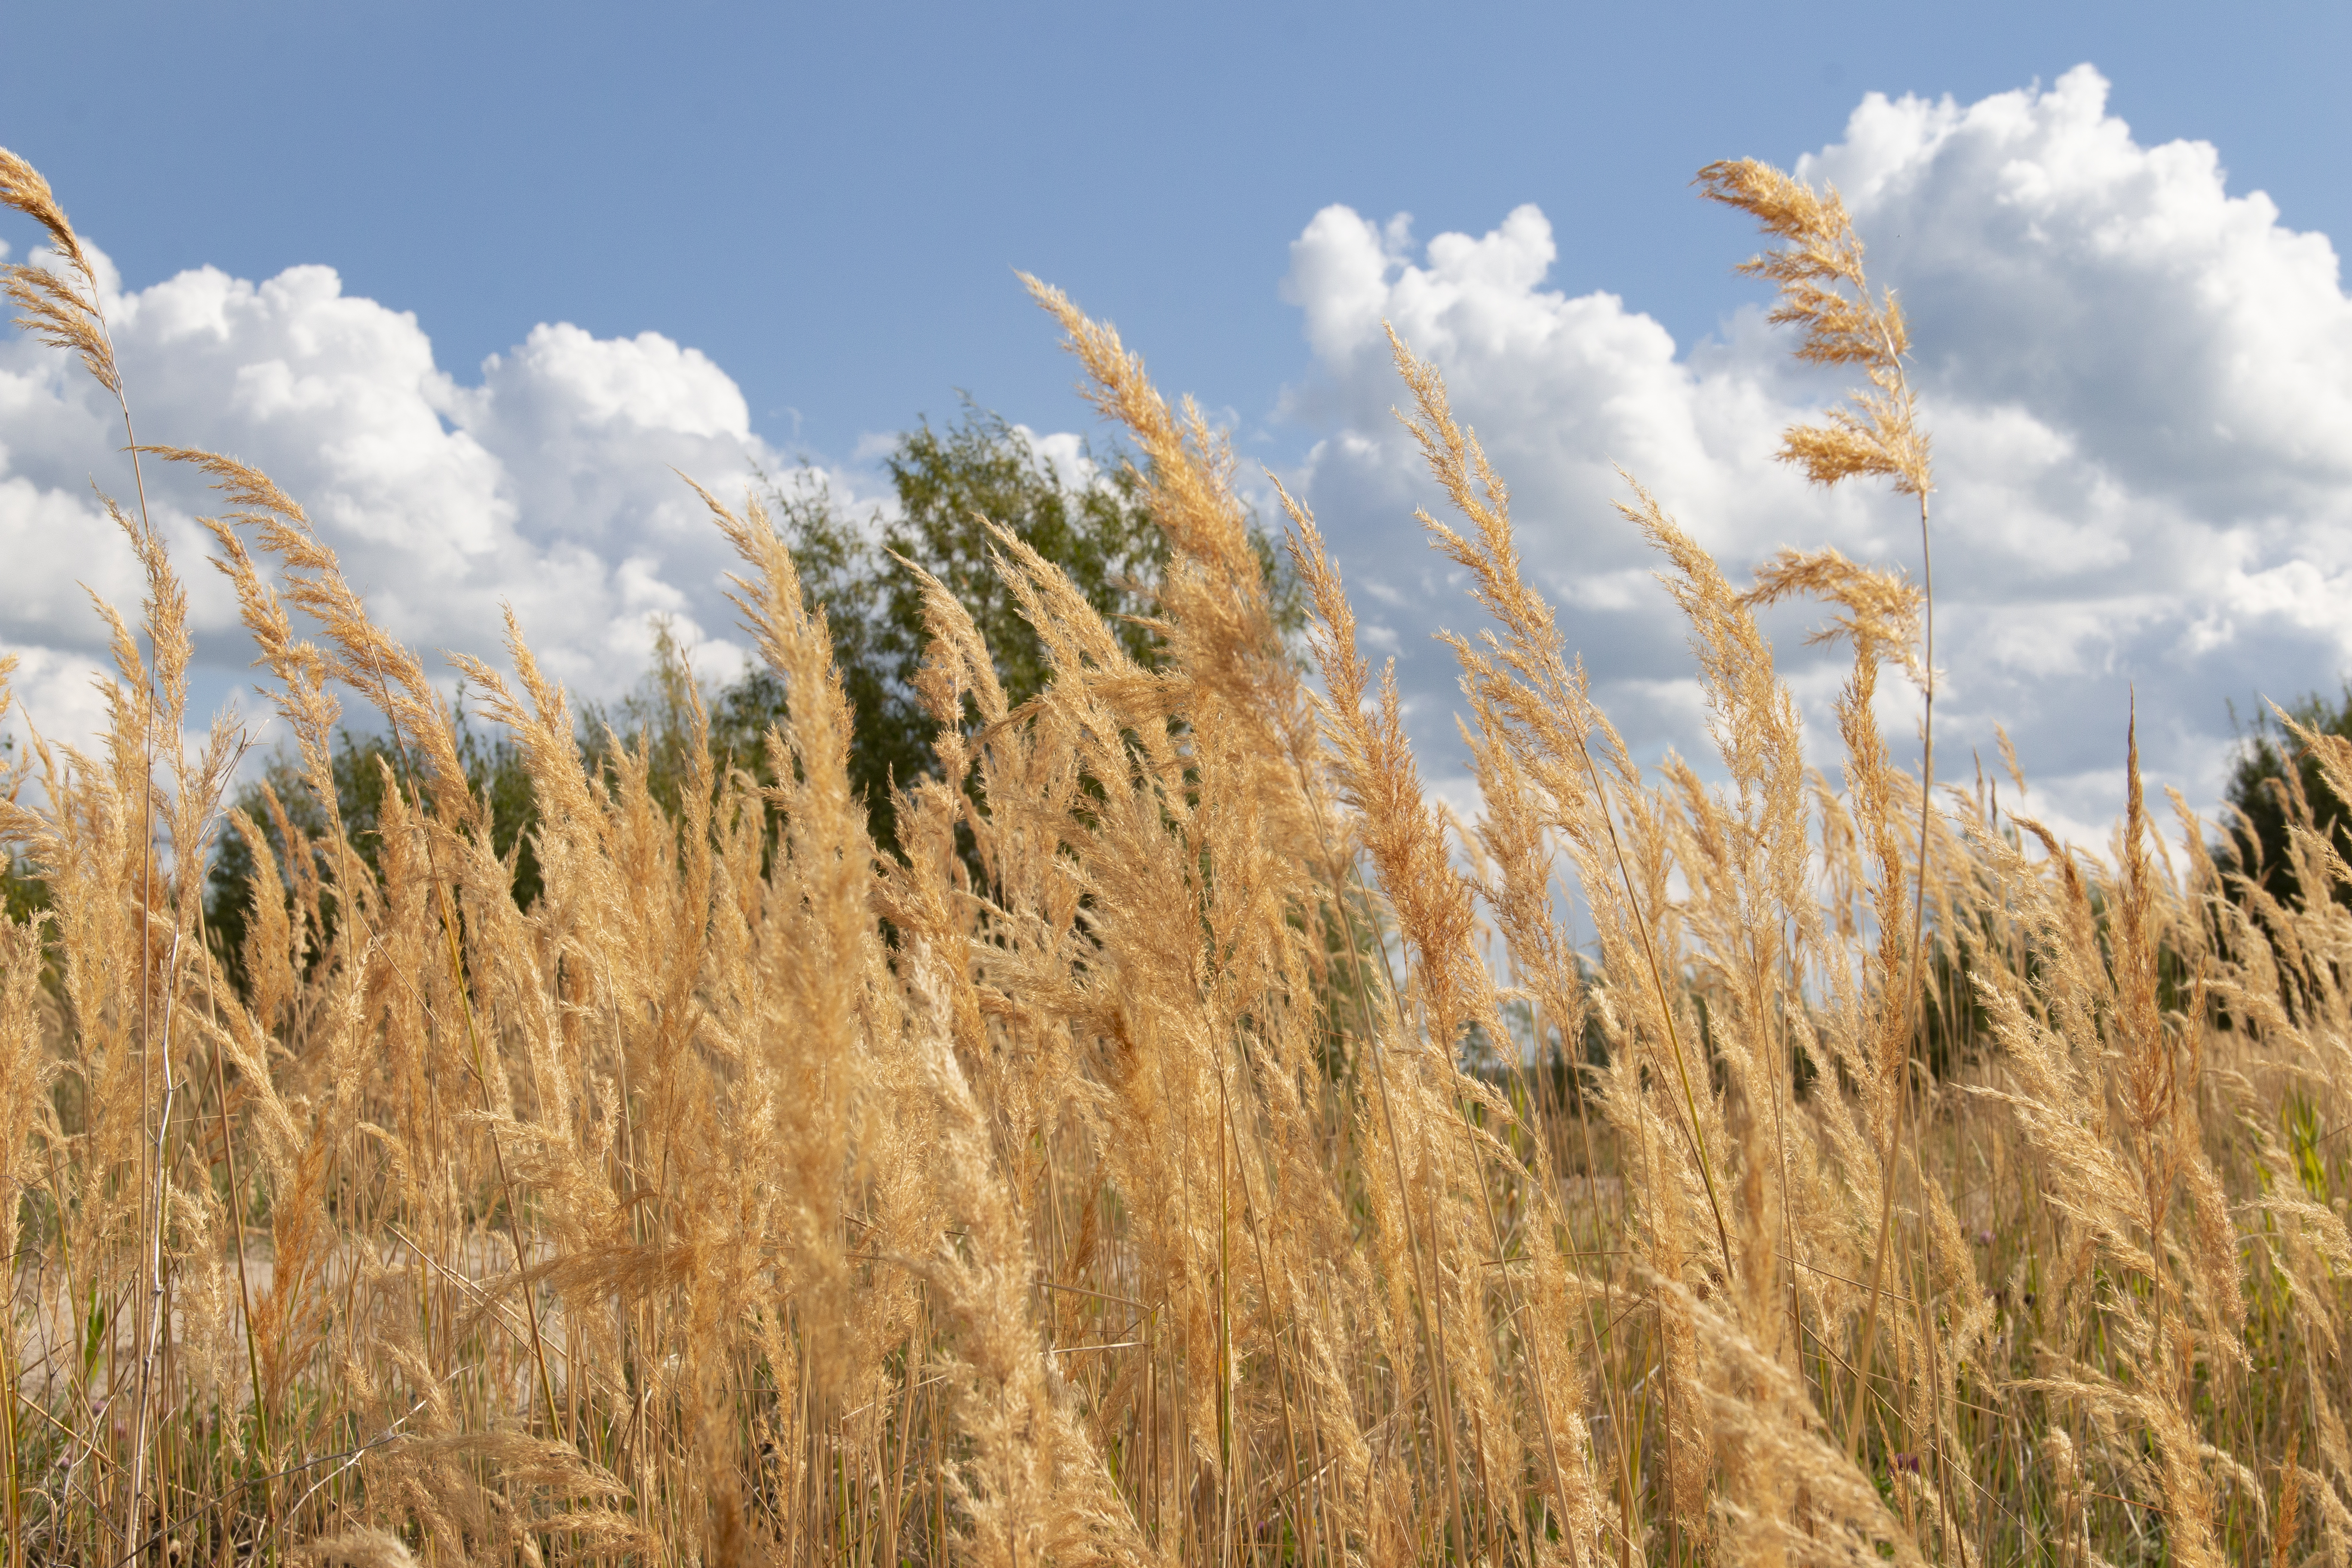
grass, ears, sky, yellow, vegetation, field, meadow, phragmites, grain, triticale, plant, rye, cereal germ, Khorasan wheat, food grain, crop, wheat, grass family, cereal, barley, emmer, oat, durum, flowering plant, hordeum, poales, cash crop, einkorn wheat, whole grain, malt, dinkel wheat, agriculture, reed, straw, plant stem, prairie, teff